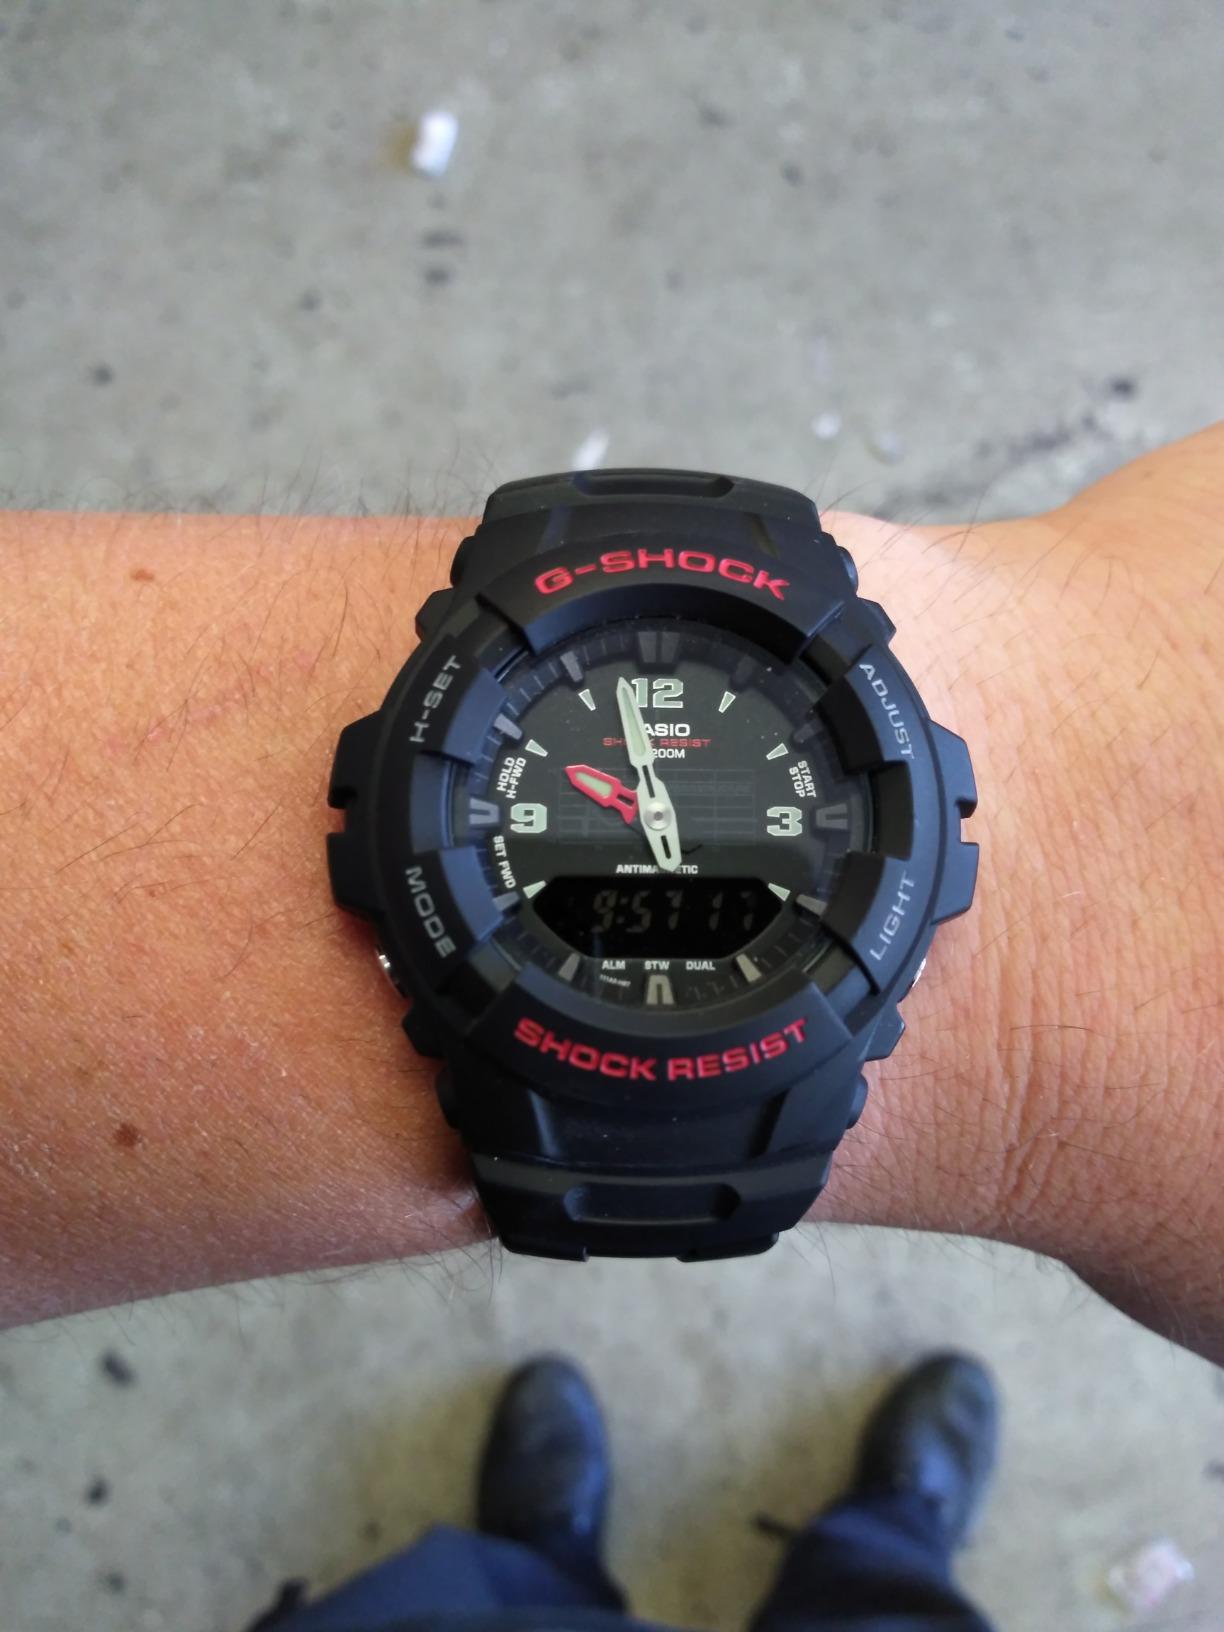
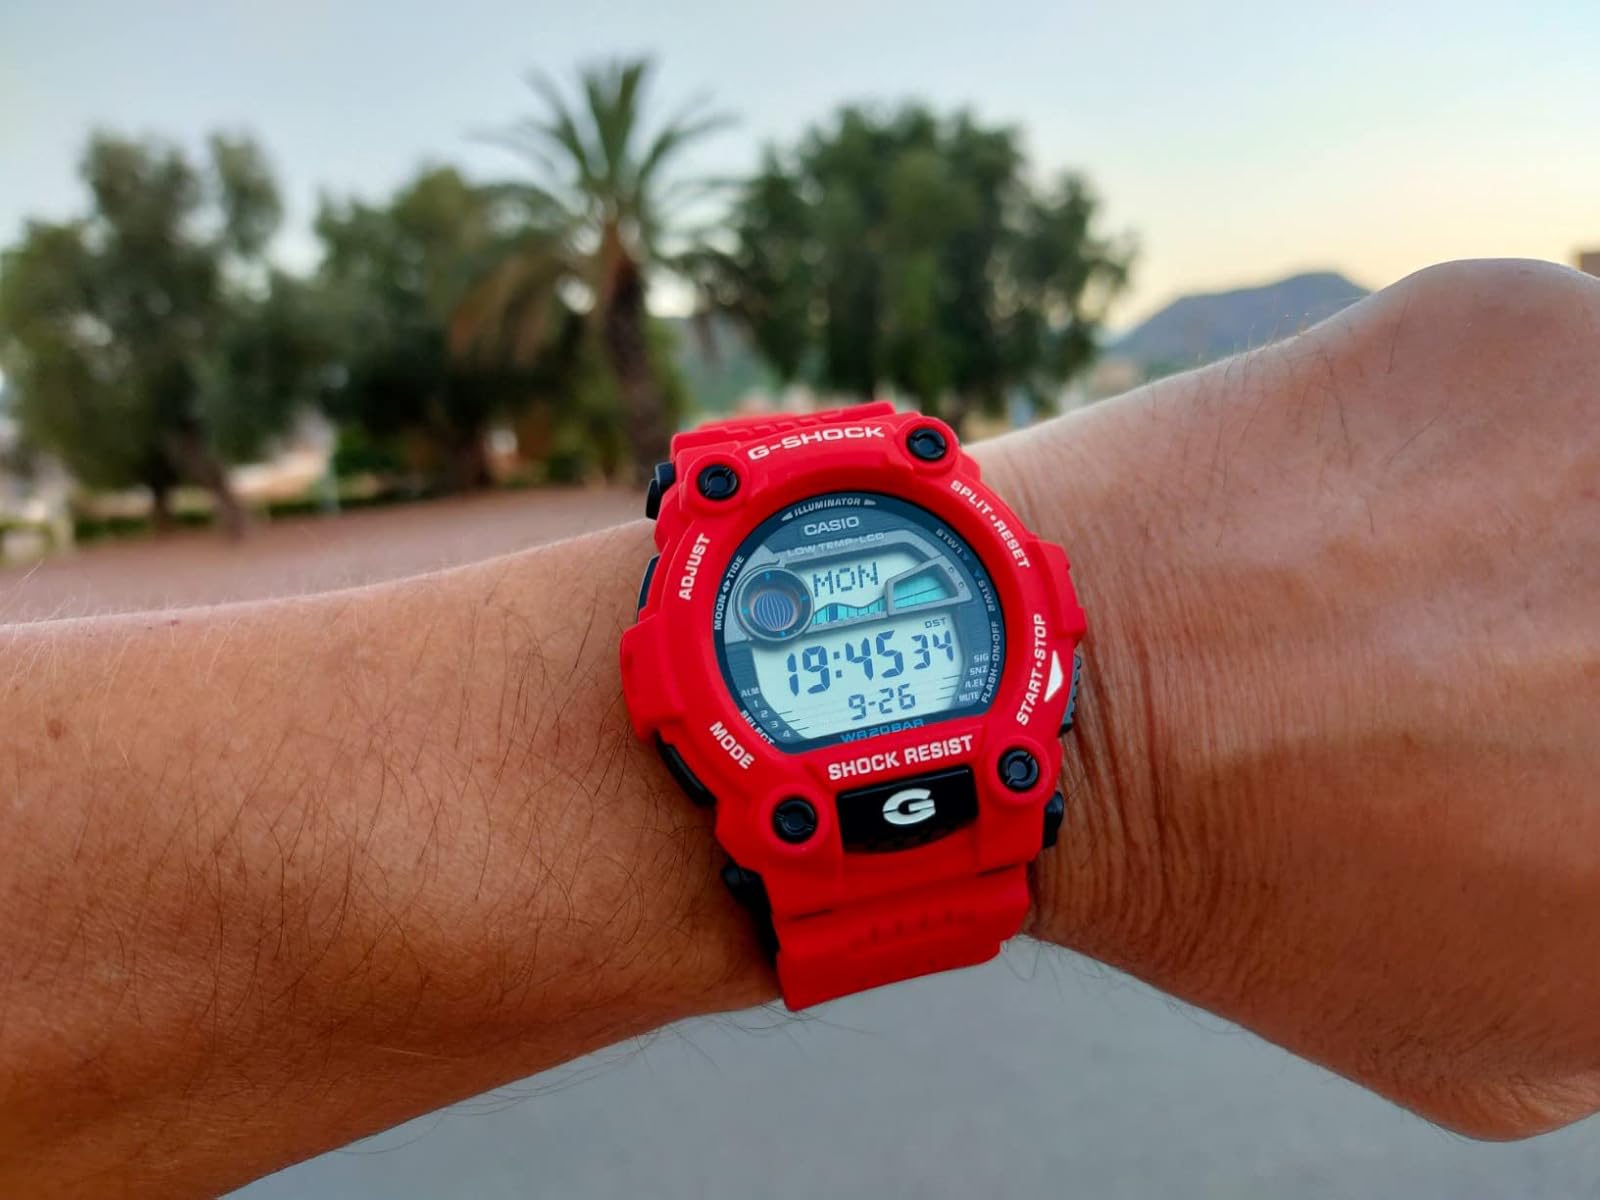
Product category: accessories_watch
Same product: no